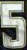
Number: 5